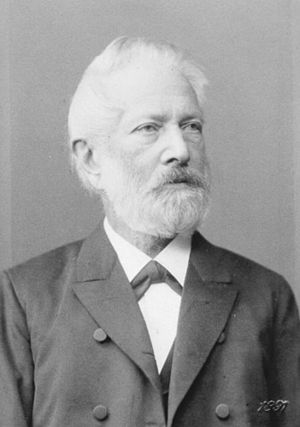
Carl Rammelsberg
Carl Friedrich August Rammelsberg var en tysk kemiker.